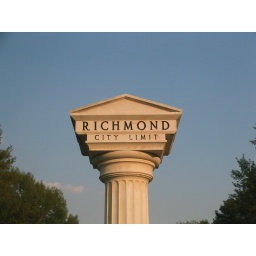
We live near the county border. These column &amp;amp; capitol signs are on some of the more visible city streets.